Pound of Flesh (2015 film)

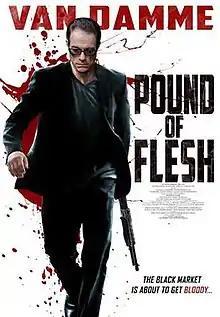
Theatrical release poster

Pound of Flesh is a 2015 Canadian action film directed by Ernie Barbarash, and starring Jean-Claude Van Damme, Charlotte Peters, and Darren Shahlavi. It is the third collaboration between Van Damme and Barbarash (following "Assassination Games" in 2011 and "Six Bullets" in 2012).